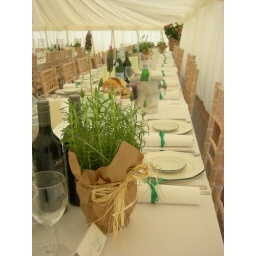
Lavender plant table decoration wrapped in brown paper with raffia